Tiger Ali Singh

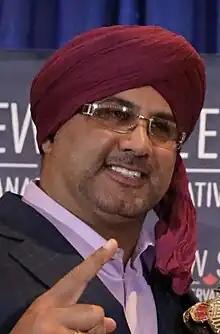
Singh in 2019

Gurjit Singh Hans (born March 9, 1971) is a Canadian professional wrestler. He is best known for his appearances in the World Wrestling Federation (WWF) from 1997 to 2002 under the ring name Tiger Ali Singh. He is the son of professional wrestler Tiger Jeet Singh.